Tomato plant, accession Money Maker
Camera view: bottom (45 deg); turntable rotation: 30 degrees
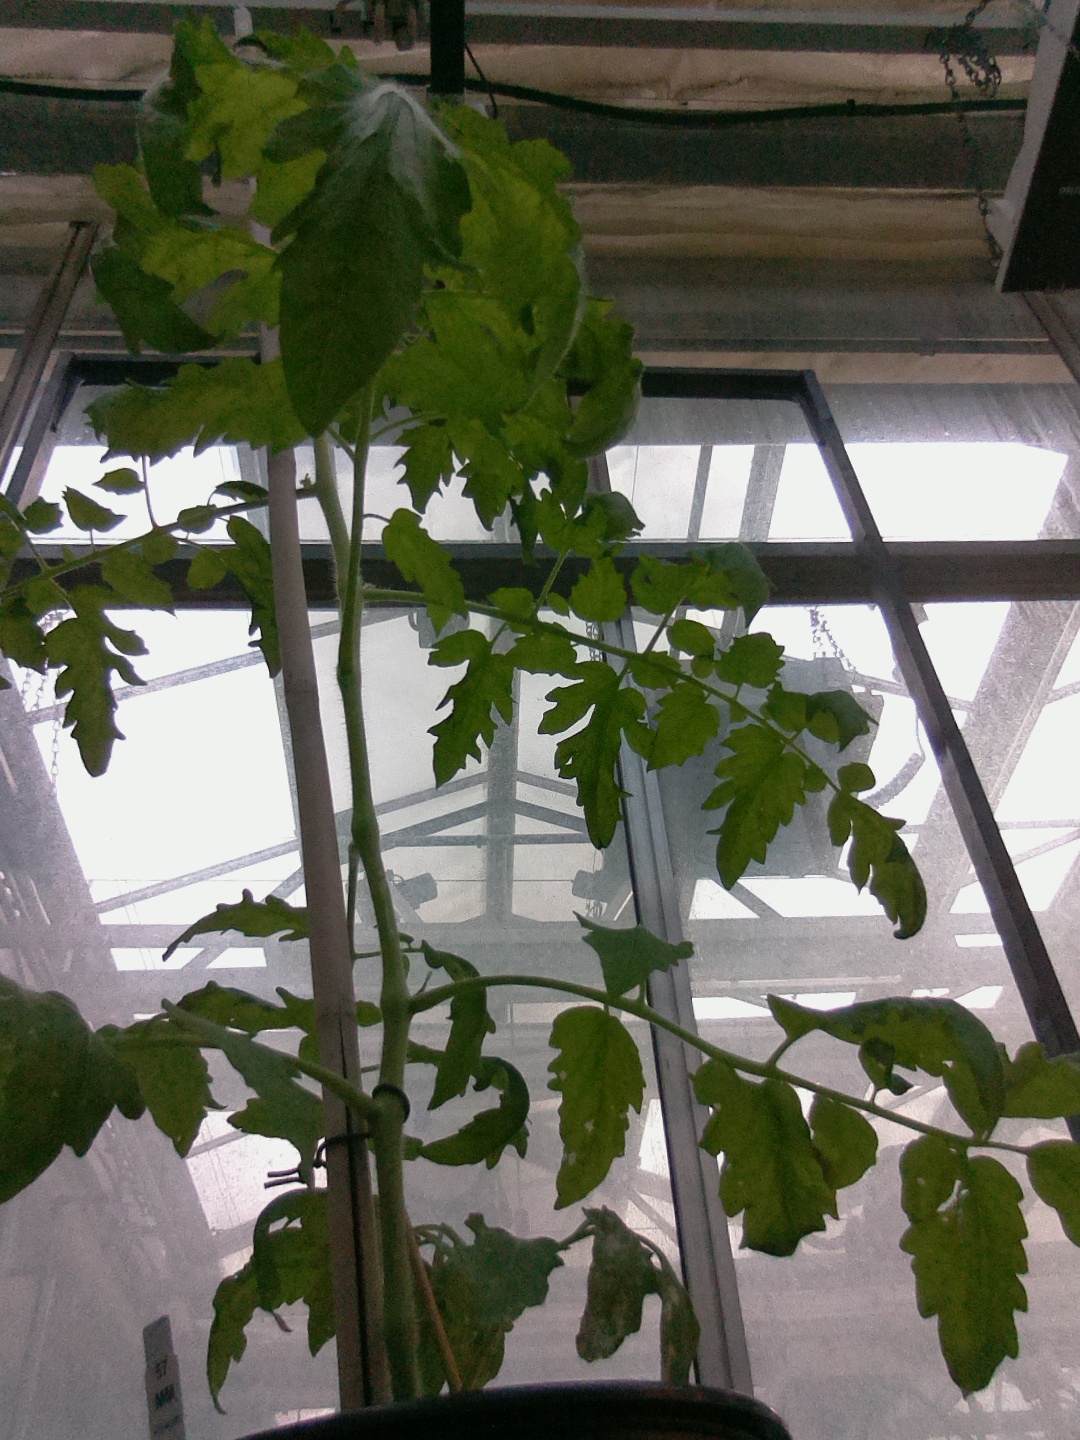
BBCH growth stage 60: First flowers open